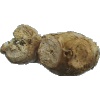
Label: Ginger Root 1